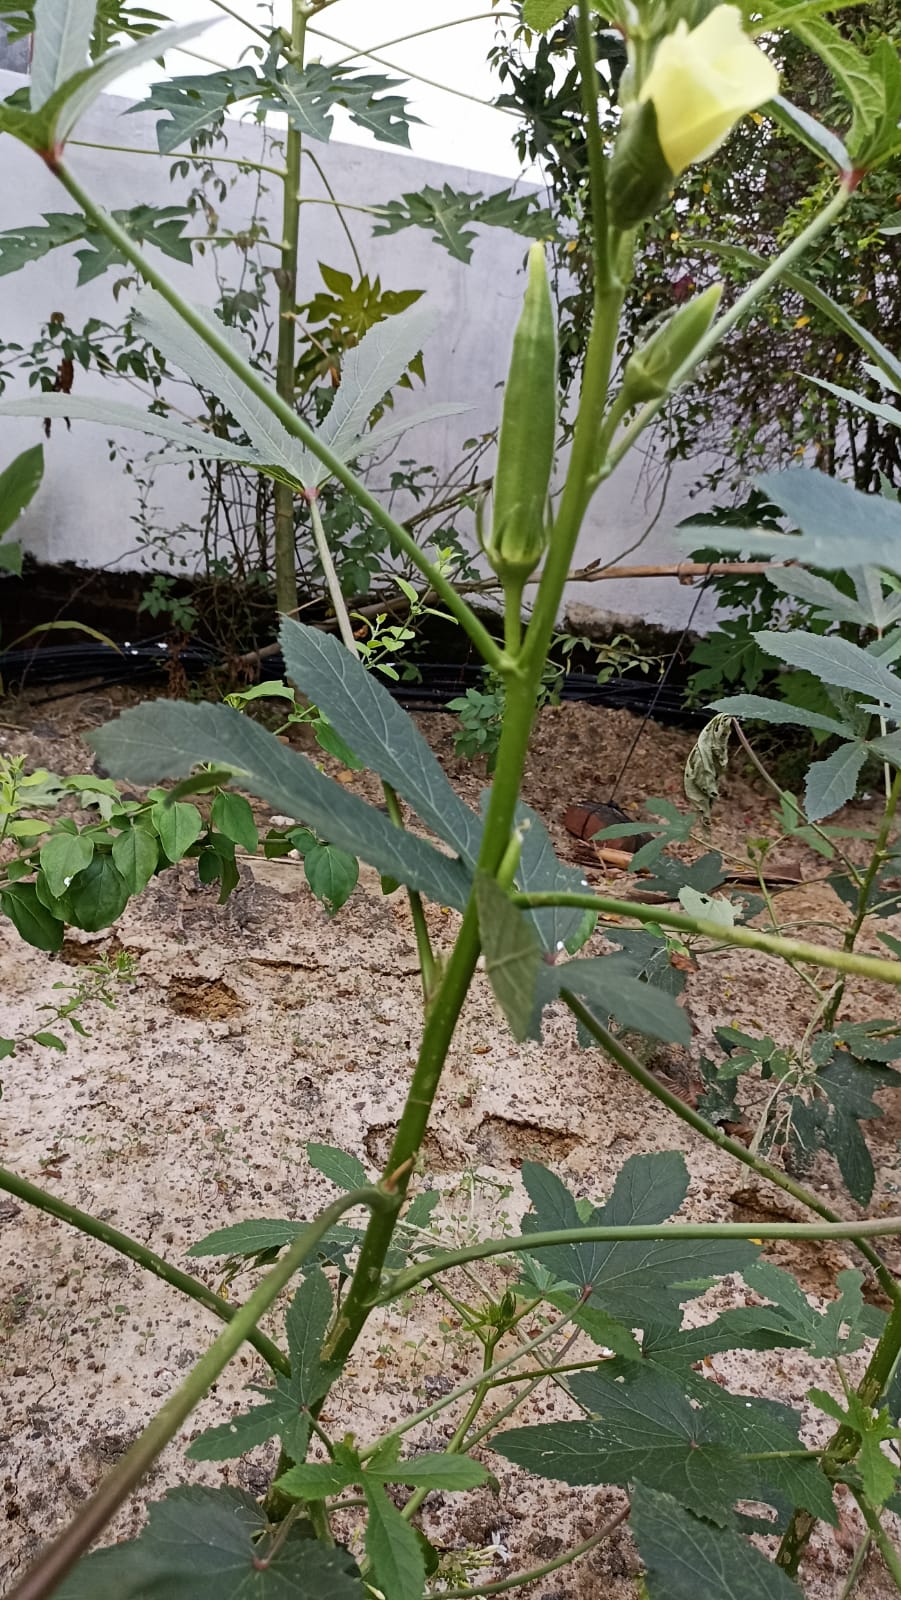
Label: Under-mature